Douglas A2D Skyshark

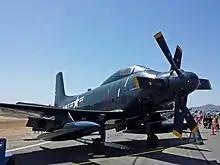
The sole surviving A2D-1 Skyshark on display in 2014

While it resembled the AD Skyraider, the A2D was different in a number of unseen ways. The 5,100-equivalent shaft horsepower (3,800 kW) Allison XT40-A2 engine had more than double the horsepower of the Skyraider's R-3350. The XT40 installation on the Skyshark used contra-rotating propellers to harness all the available power. Wing root thickness decreased from 17% to 12%, while both the height of the tail and its area grew.